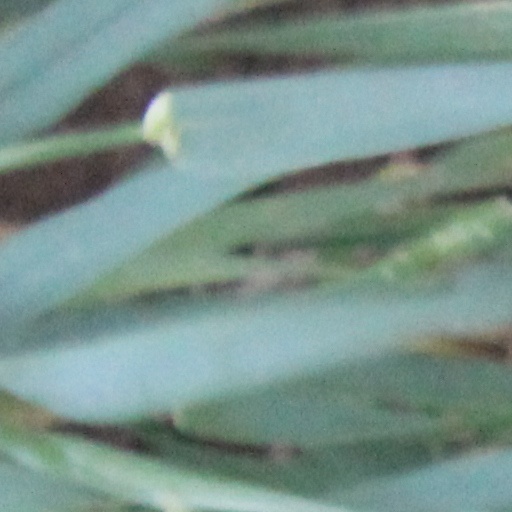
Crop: wheat